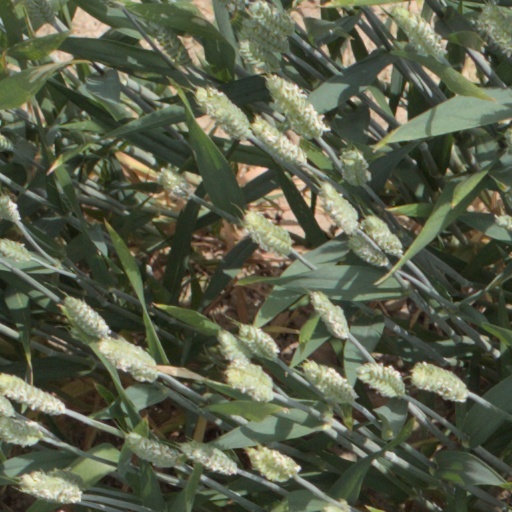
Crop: wheat